Aminoaciduria

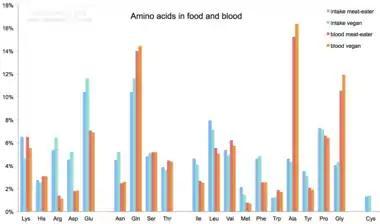
Share of amino acid in various human diets and the resulting mix of amino acids in human blood serum. Glutamate and glutamine are the most frequent in food at over 10%, while alanine, glutamine, and glycine are the most common in blood.

Aminoaciduria occurs when the urine contains abnormally high amounts of amino acids. In the healthy kidney, the glomeruli filter all amino acids out of the blood, and the renal tubules then reabsorb over 95% of the filtered amino acids back into the blood.